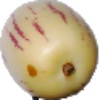
Label: pepino